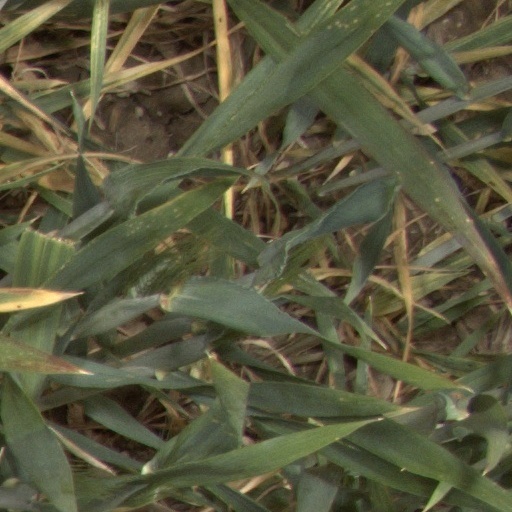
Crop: wheat